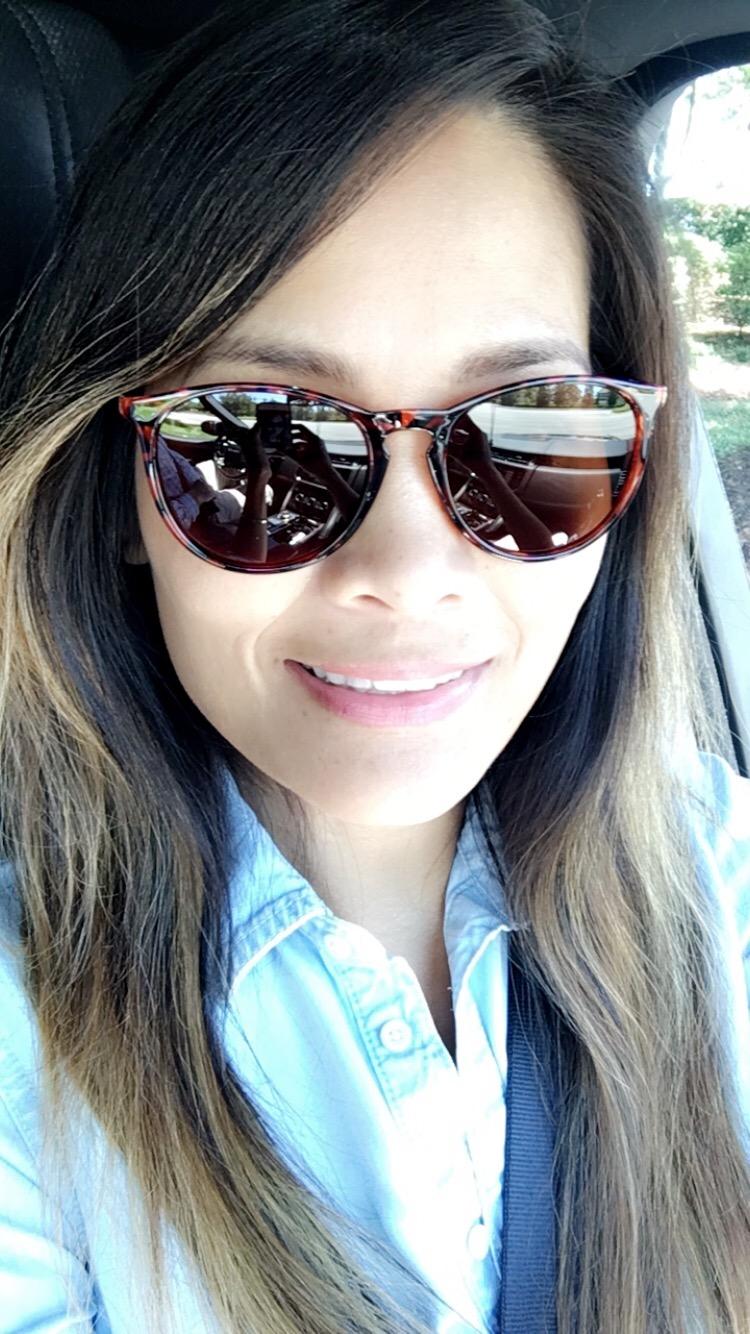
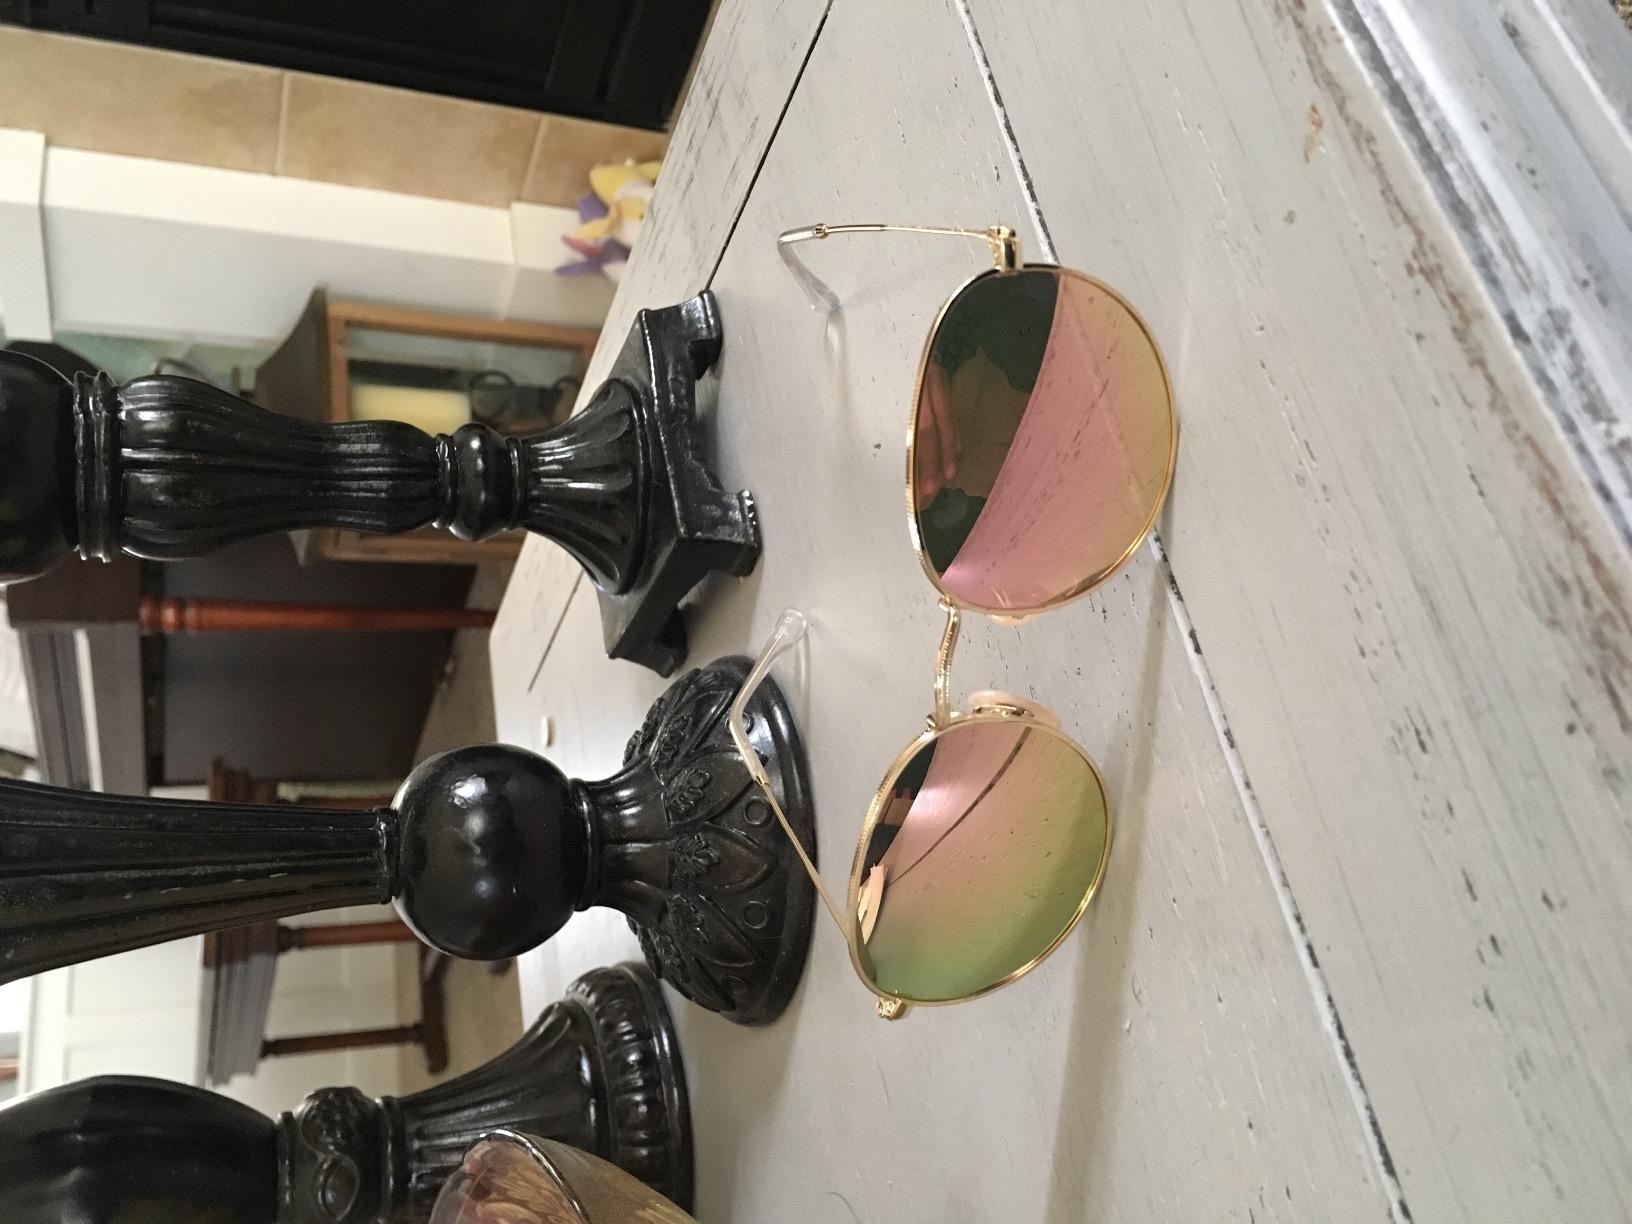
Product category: accessories_sunglasses
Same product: no